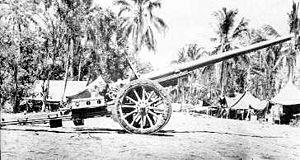
Le canon Type 92 10 cm était un canon de campagne utilisé par l'Armée impériale du Japon durant la Seconde Guerre Sino-Japonaise et la Seconde Guerre mondiale. La dénomination Type 92 indique que cette pièce d'artillerie a été acceptée en l'an 2592 du calendrier impériale japonais, soit 1932 dans notre calendrier grégorien. Le canon Type 92 a été conçu pour remplacer le canon Type 14 10 cm en première ligne et devenir ainsi le canon standard japonais de sa classe.